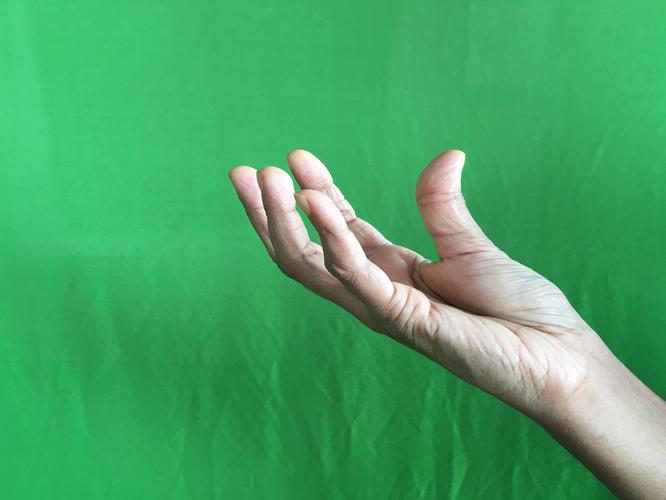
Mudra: Padmakosha
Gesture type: single_hand